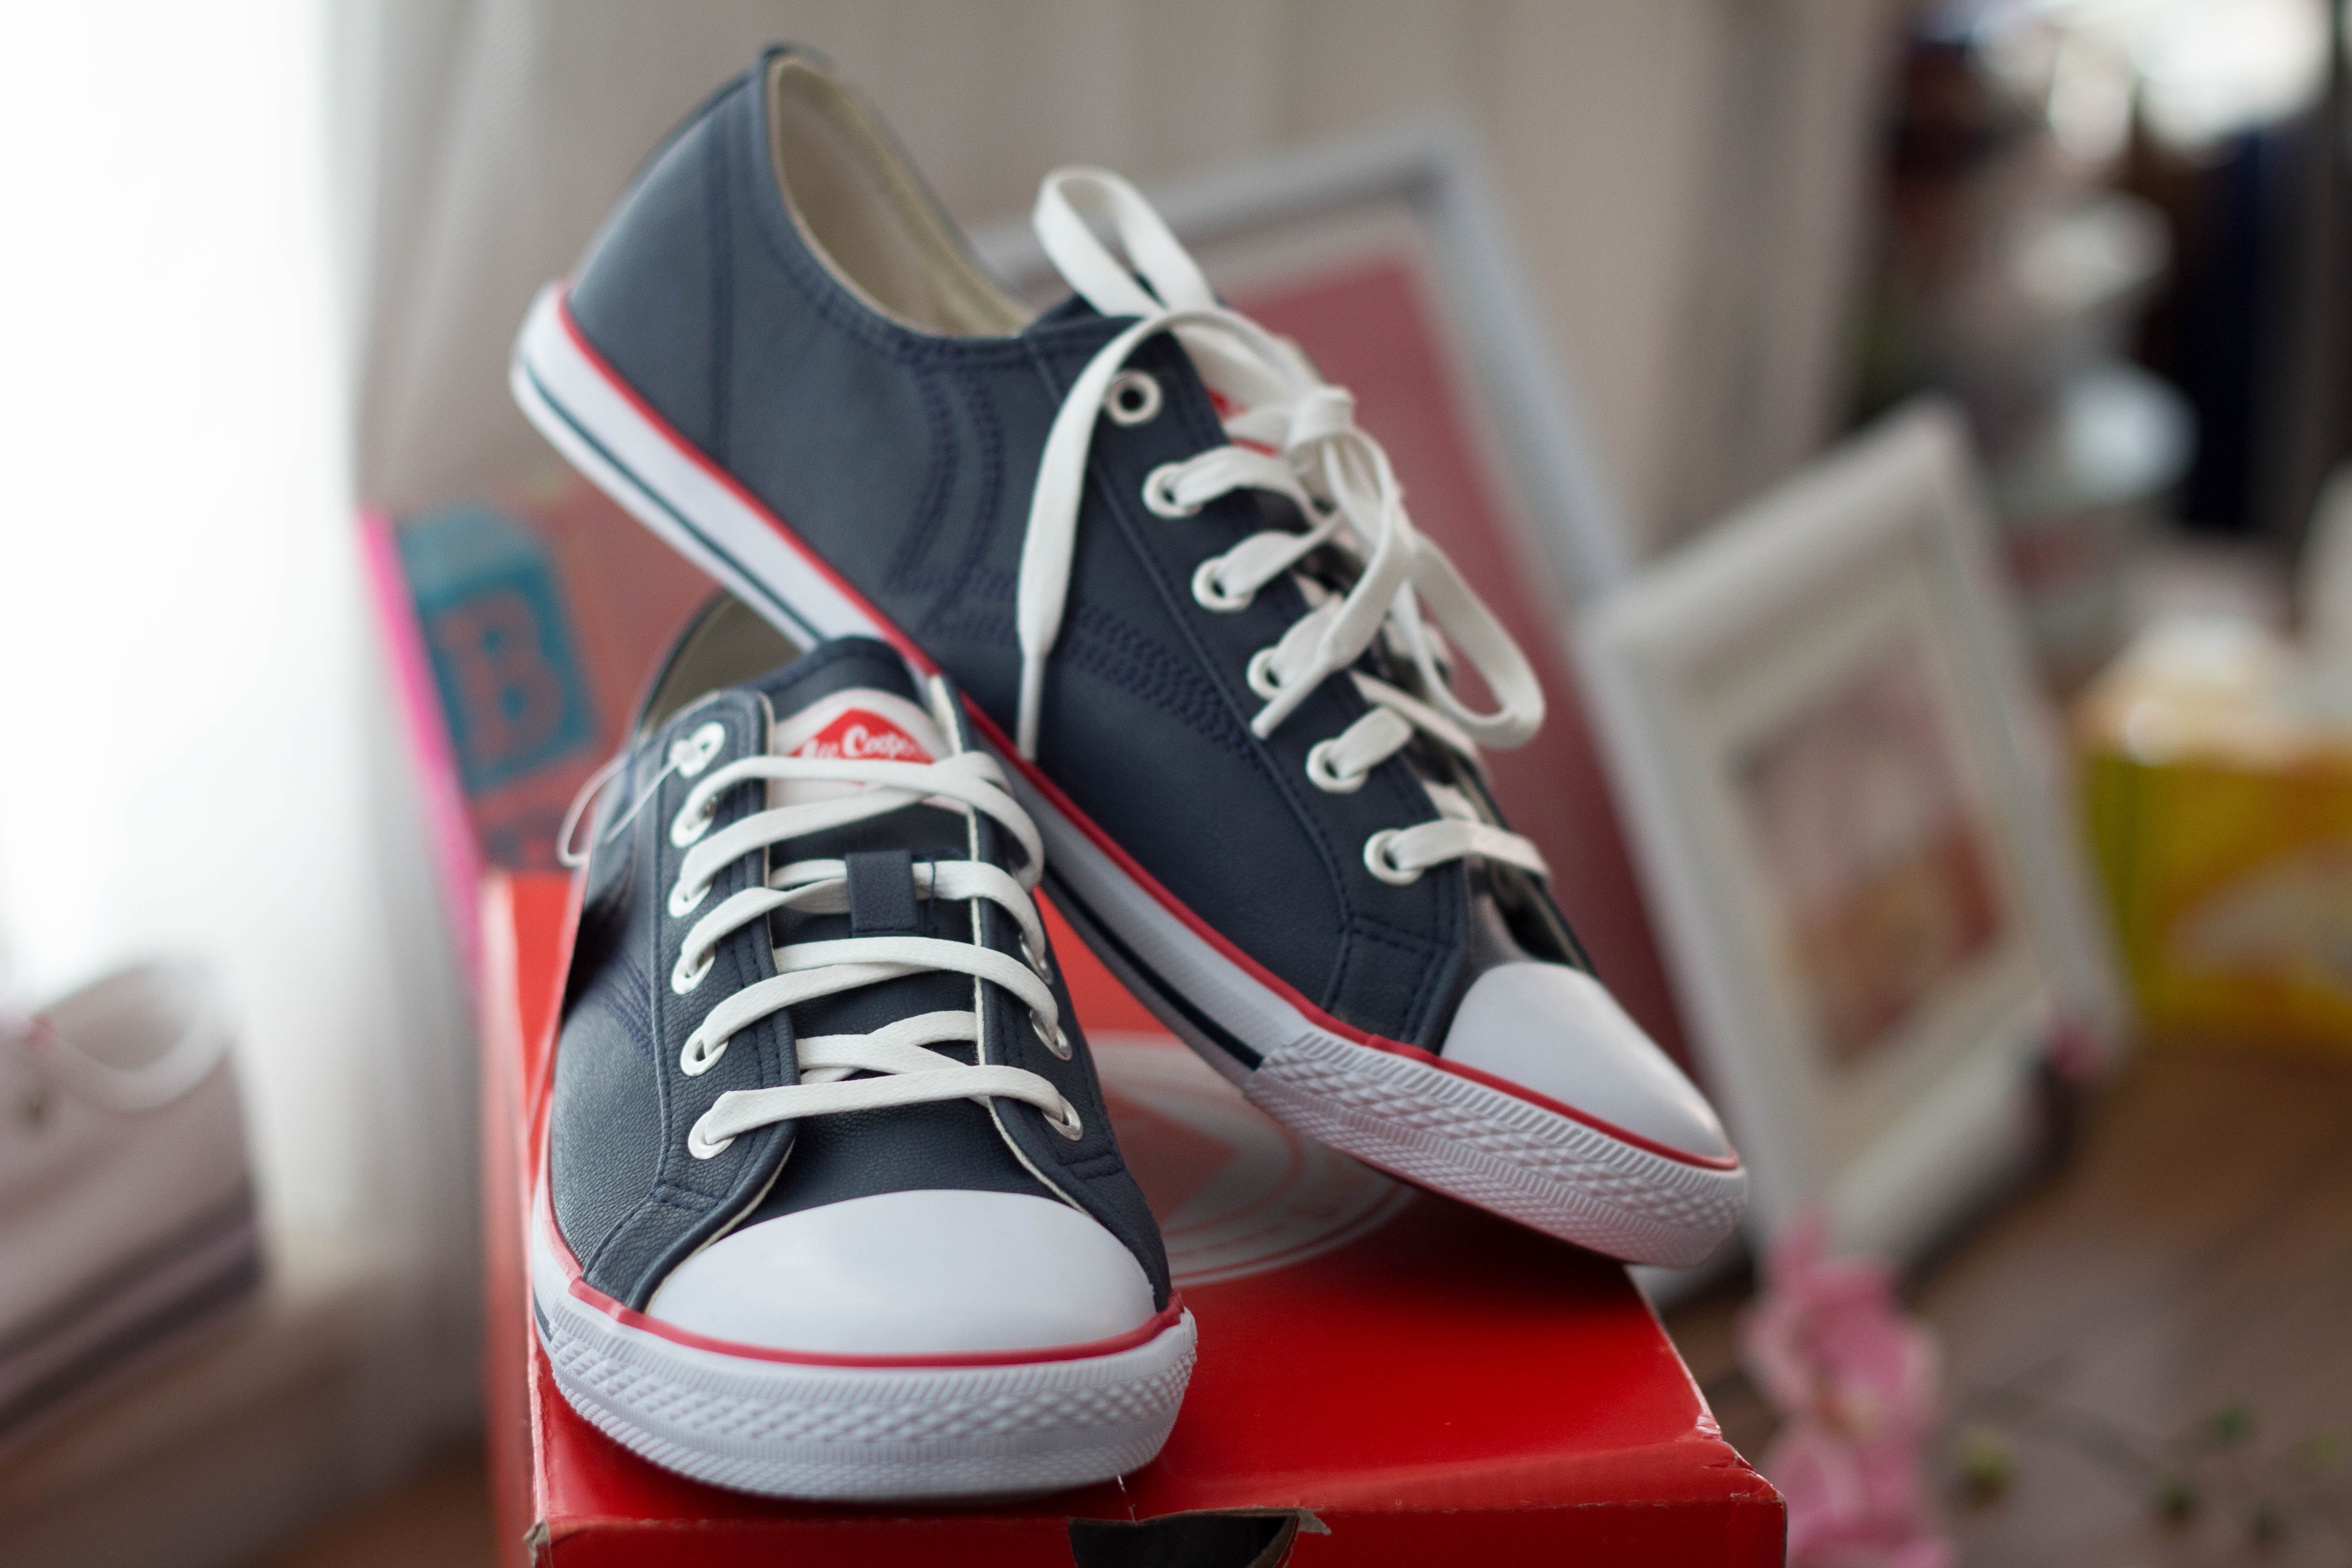
shoe, white, spring, red, black, brand, shoes, sneakers, footwear, teen